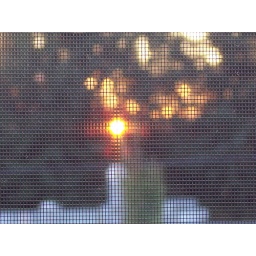
Here is a sunset, taken while looking out a window and window screen in my new apartment!!